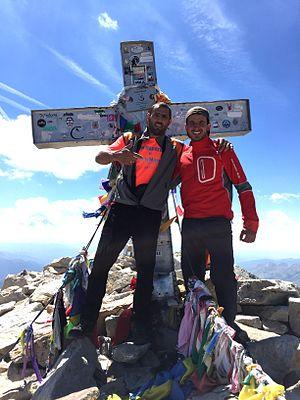
Alpinistes devant la Croix de l'Aneto, au sommet du pic.
Le pic d’Aneto est le point culminant de la chaîne des Pyrénées avec une altitude de 3 404 m. Il se situe en Espagne, au nord-est de l’Aragon et de la province de Huesca, dans la comarque de Ribagorce.